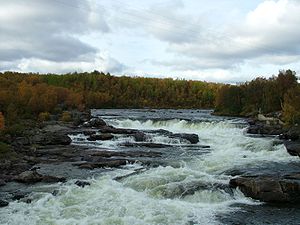
Neidenelva / Forvaltning
Skoltefossen
Neidenelva er en 100 km lang flod der har sit udspring i søen Iijärvi i Enare kommune, i det nordligste Finland. Floden løber fra Finland mod nord og ind i Norge i Øvre Neiden. Videre munder den ud i Neidenfjorden som går over i Kjøfjorden og munder ud i Varangerfjorden ved Revøysund i Troms og Finnmark fylke.